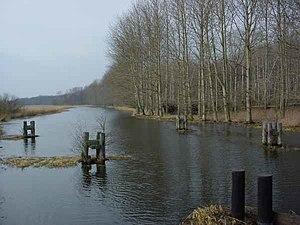
La Trebel est une rivière du Mecklembourg-Poméranie-Occidentale, en Allemagne, qui mesure 75 kilomètres de longueur et qui prend sa source près de Zarnewanz, avec la Trebel de Porgendorf. La Trebel, après Grimmen, traverse Quitzin vers l'ouest, puis Franzburg et Tribsees en direction du sud. Plus loin au sud-est elle marque la frontière historique entre la Poméranie et le Mecklembourg. Elle se jette dans la Peene, près de Demmin.